Jon Farriss

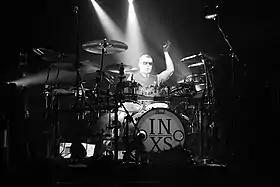
Farriss performing with INXS in 2012

2010 saw Jon as co-executive producer on INXS's tribute album, "Original Sin". He co-produced several tracks on that album featuring artists including Rob Thomas, Ben Harper, Tricky, John Mayer and Pat Monahan. "The Original Sin Project has been a great thing not only for us to have experienced in the studio, but it has also been great taking some of the songs on the road and mixing them in with the normal songs we usually play."